University of Otago Registry Building

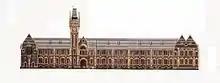
Main elevation of the Clocktower Building as completed to Edmund Anscombe's re-design.

In 1968 Ted McCoy drew a parallel between this building and Sir George Gilbert Scott’s for Glasgow University which was finished in 1870. There are similarities although the settings are different: Scott's building is on a hilltop while this lies beside a river. Scott's building's main elevation, like the one Bury initially designed for Otago, is symmetrical with its tower and entrance at the centre. But the Otago building, as Anscombe completed it, gains something, because its disproportionately long southward reach exceeds one's expectation. Also, its apparently pragmatic extrapolation supports the impression it is a medieval building, extended over centuries without undue deference to an original plan.